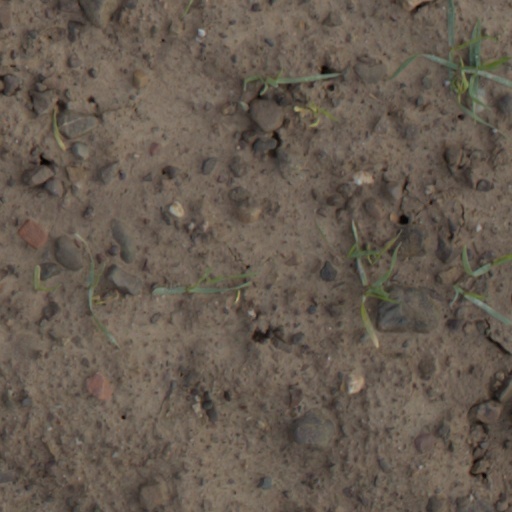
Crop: wheat